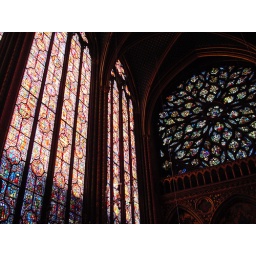
The Sainte Chapelle in the Palais de Justice at Paris has beautiful stained glass windows at its second level.